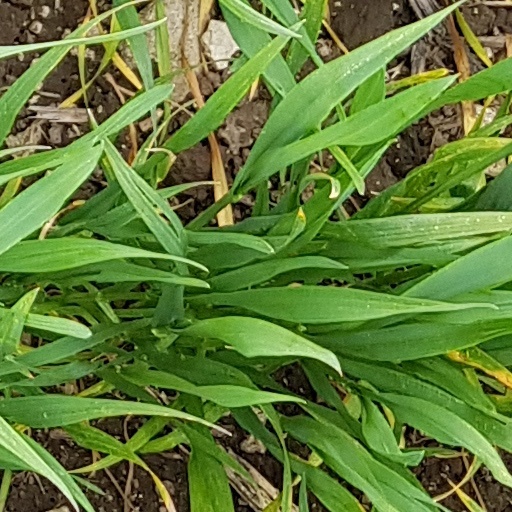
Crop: wheat